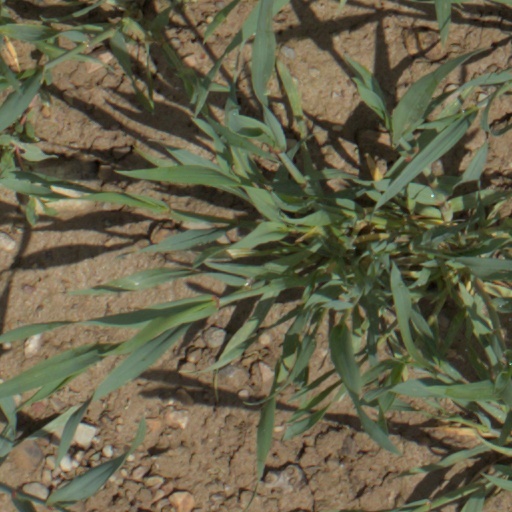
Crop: wheat